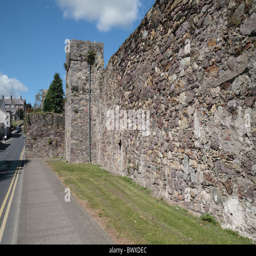
part of the old city walls around a city .